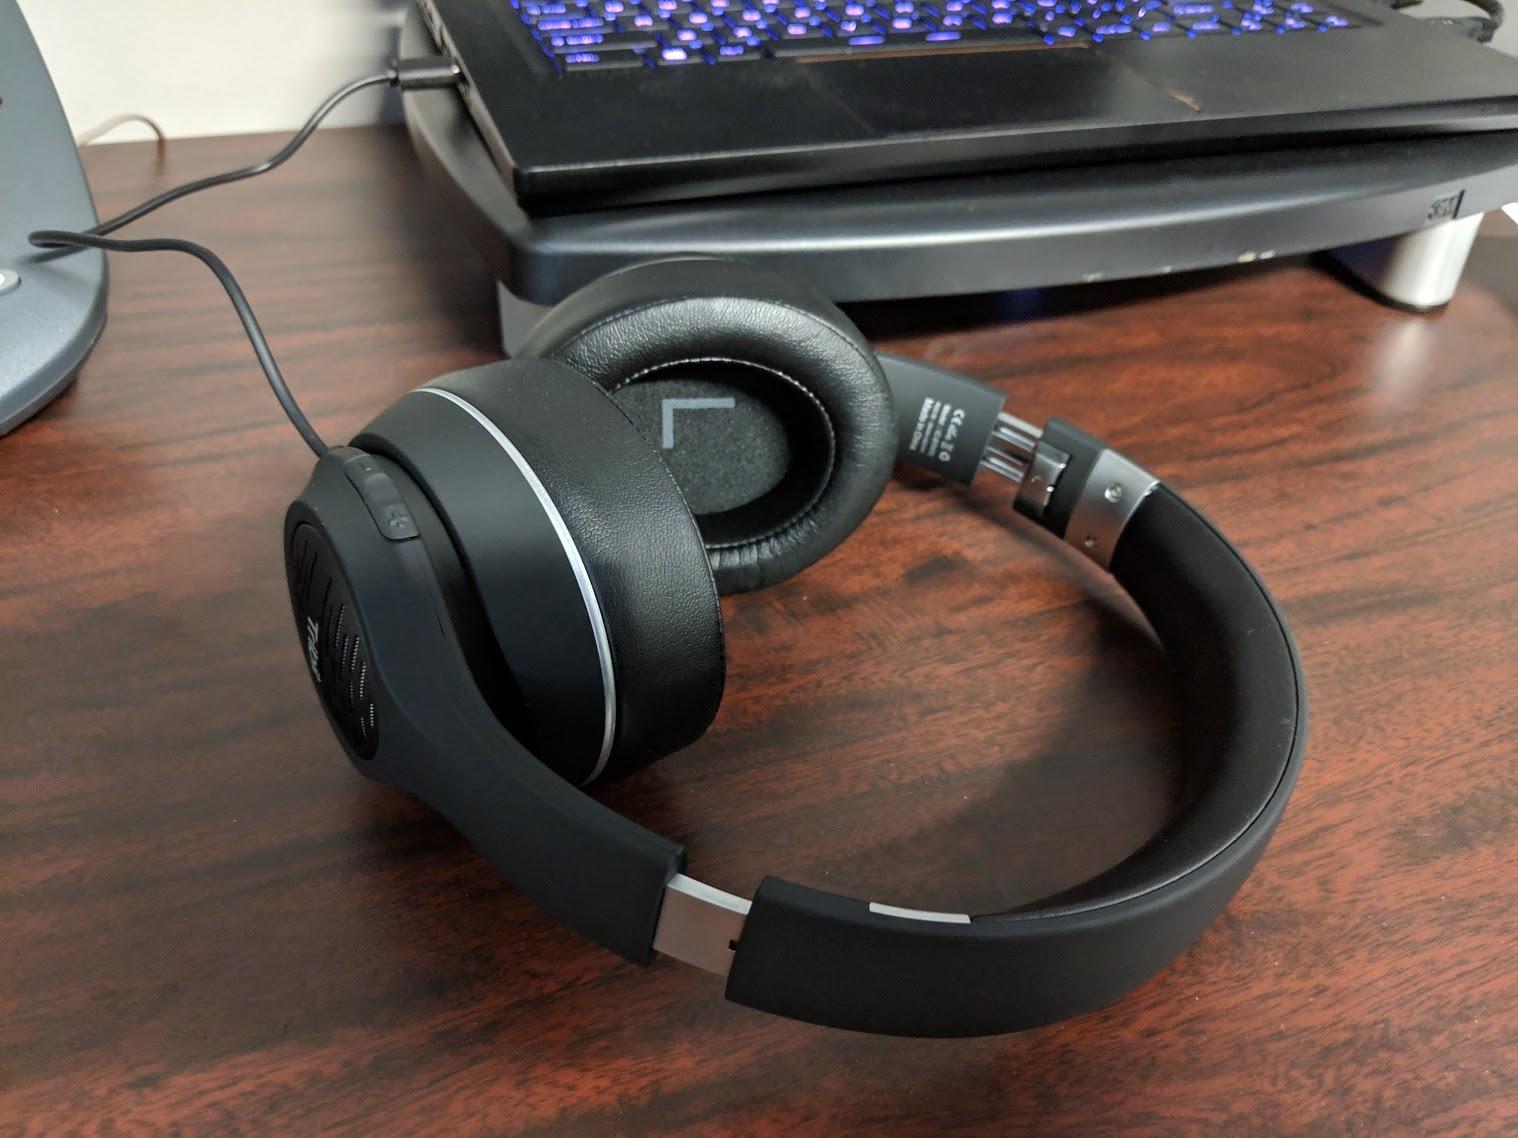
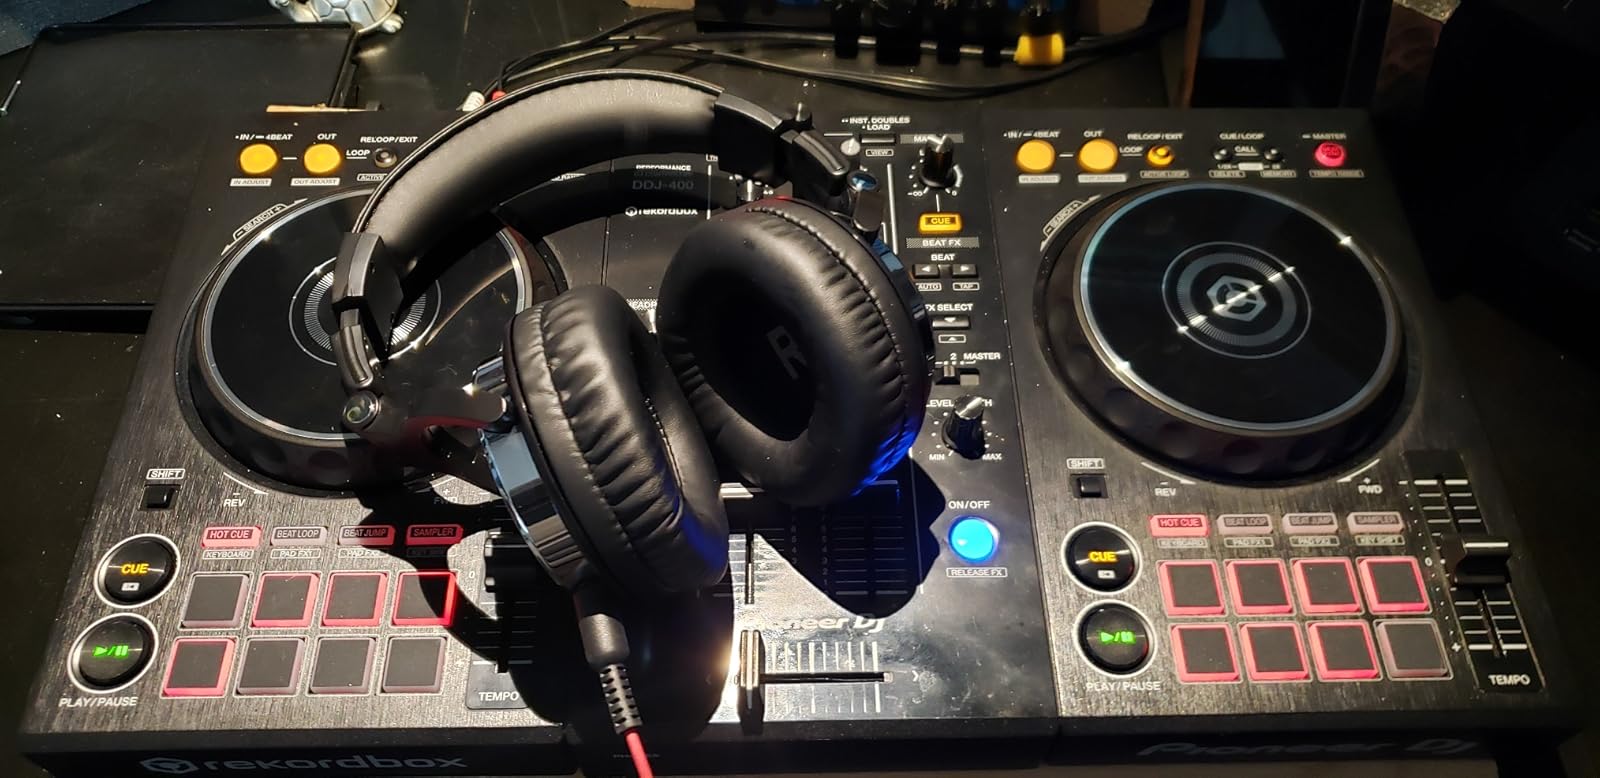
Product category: headphones
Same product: no